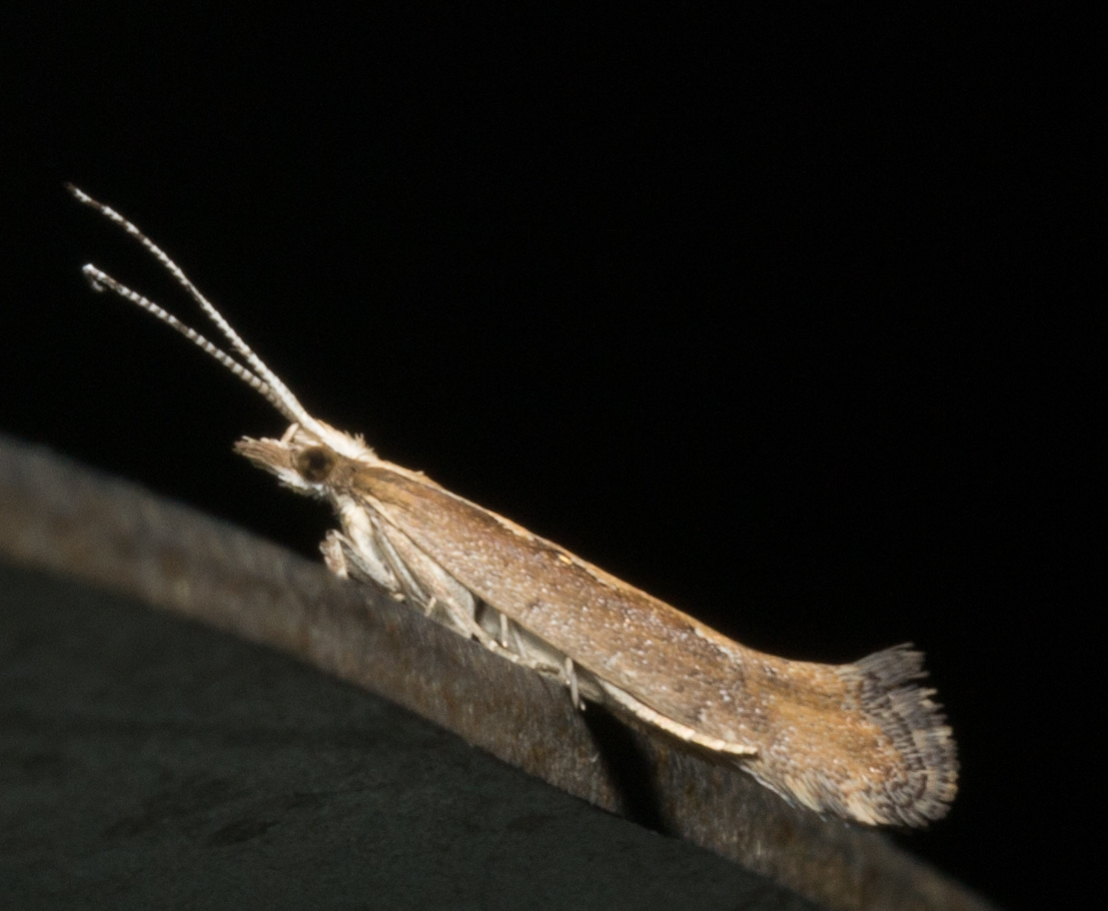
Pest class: diamondback_moth